Colli Aminei

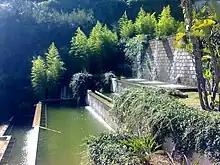
The parco del Poggio

Several urban parks are present in the neighborhood or in its immediate vicinity. Of rare beauty is the Parco del Poggio, opened in 2001, which winds along the slope of the hill that faces the sea. It gives a view of Naples from a fairly high point that embraces Vesuvius, almost in front, and the area of Piazza Municipio with the Vomero hill overlooking it. Inside the park has a pergola path that descends towards its lowest point (right above the Naples ring road), an area equipped for children, a mini botanical garden with an exhibition of exotic plants, and above all an artificial lake, surrounded by from masonry seats like an arena. At the center of the lake there is a stage to give way, in the summer, to represent singing and various shows or film screenings.